Hot Spring County, Arkansas

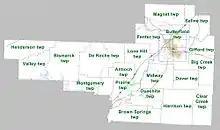
Townships in Hot Spring County, Arkansas as of 2010

Five public school districts are based in Hot Spring County: Malvern School District is the largest school district in Hot Spring County, with the Bismarck School District serving the western portion of the county, Ouachita School District serving a small area around Donaldson, Glen Rose School District serving the northeastern area of the county, and Magnet Cove School District around Magnet Cove. Successful completion of the curriculum of these schools leads to graduation from Malvern High School, Bismarck High School, Ouachita High School, Glen Rose High School, and Magnet Cove High School respectively. All five high schools offer Advanced Placement (AP) courses and are accredited by the Arkansas Department of Education (ADE).